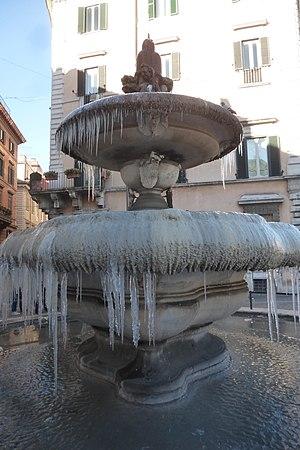
La vague de froid de janvier 2017 en Europe, parfois accompagnée d'importantes chutes de neige, a touché l'Europe à partir du 7 janvier 2017. Avec des températures atteignant les −40 °C, elle a causé plus de 60 morts. Dans certaines zones géographiques, les trafics maritime et aérien ont dû être interrompus. Des masses d'air polaire en provenance de Scandinavie sont à l'origine de cet épisode glacial.